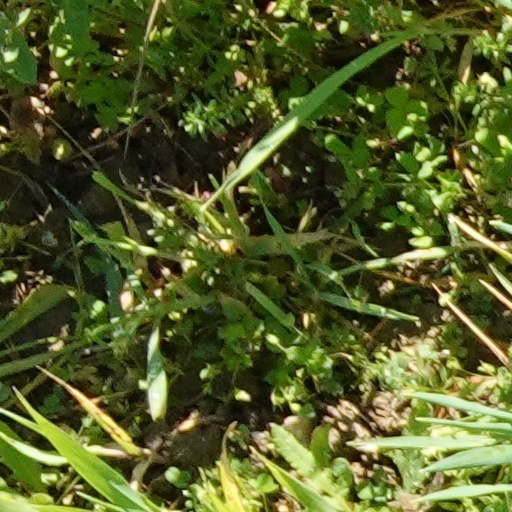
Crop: wheat